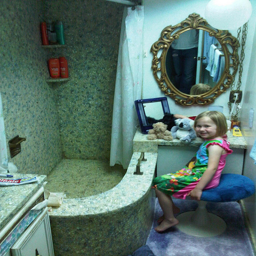
A little girl sitting in a bathroom in front of a mirror.
A little girl is sitting in front of a vanity with stuffed animals.
A girl sitting on a stool beside a bath tub.
Young girl sitting on a blue chair in an ornate bathroom.
a little girl with her teddy bear sitting in front of a morror